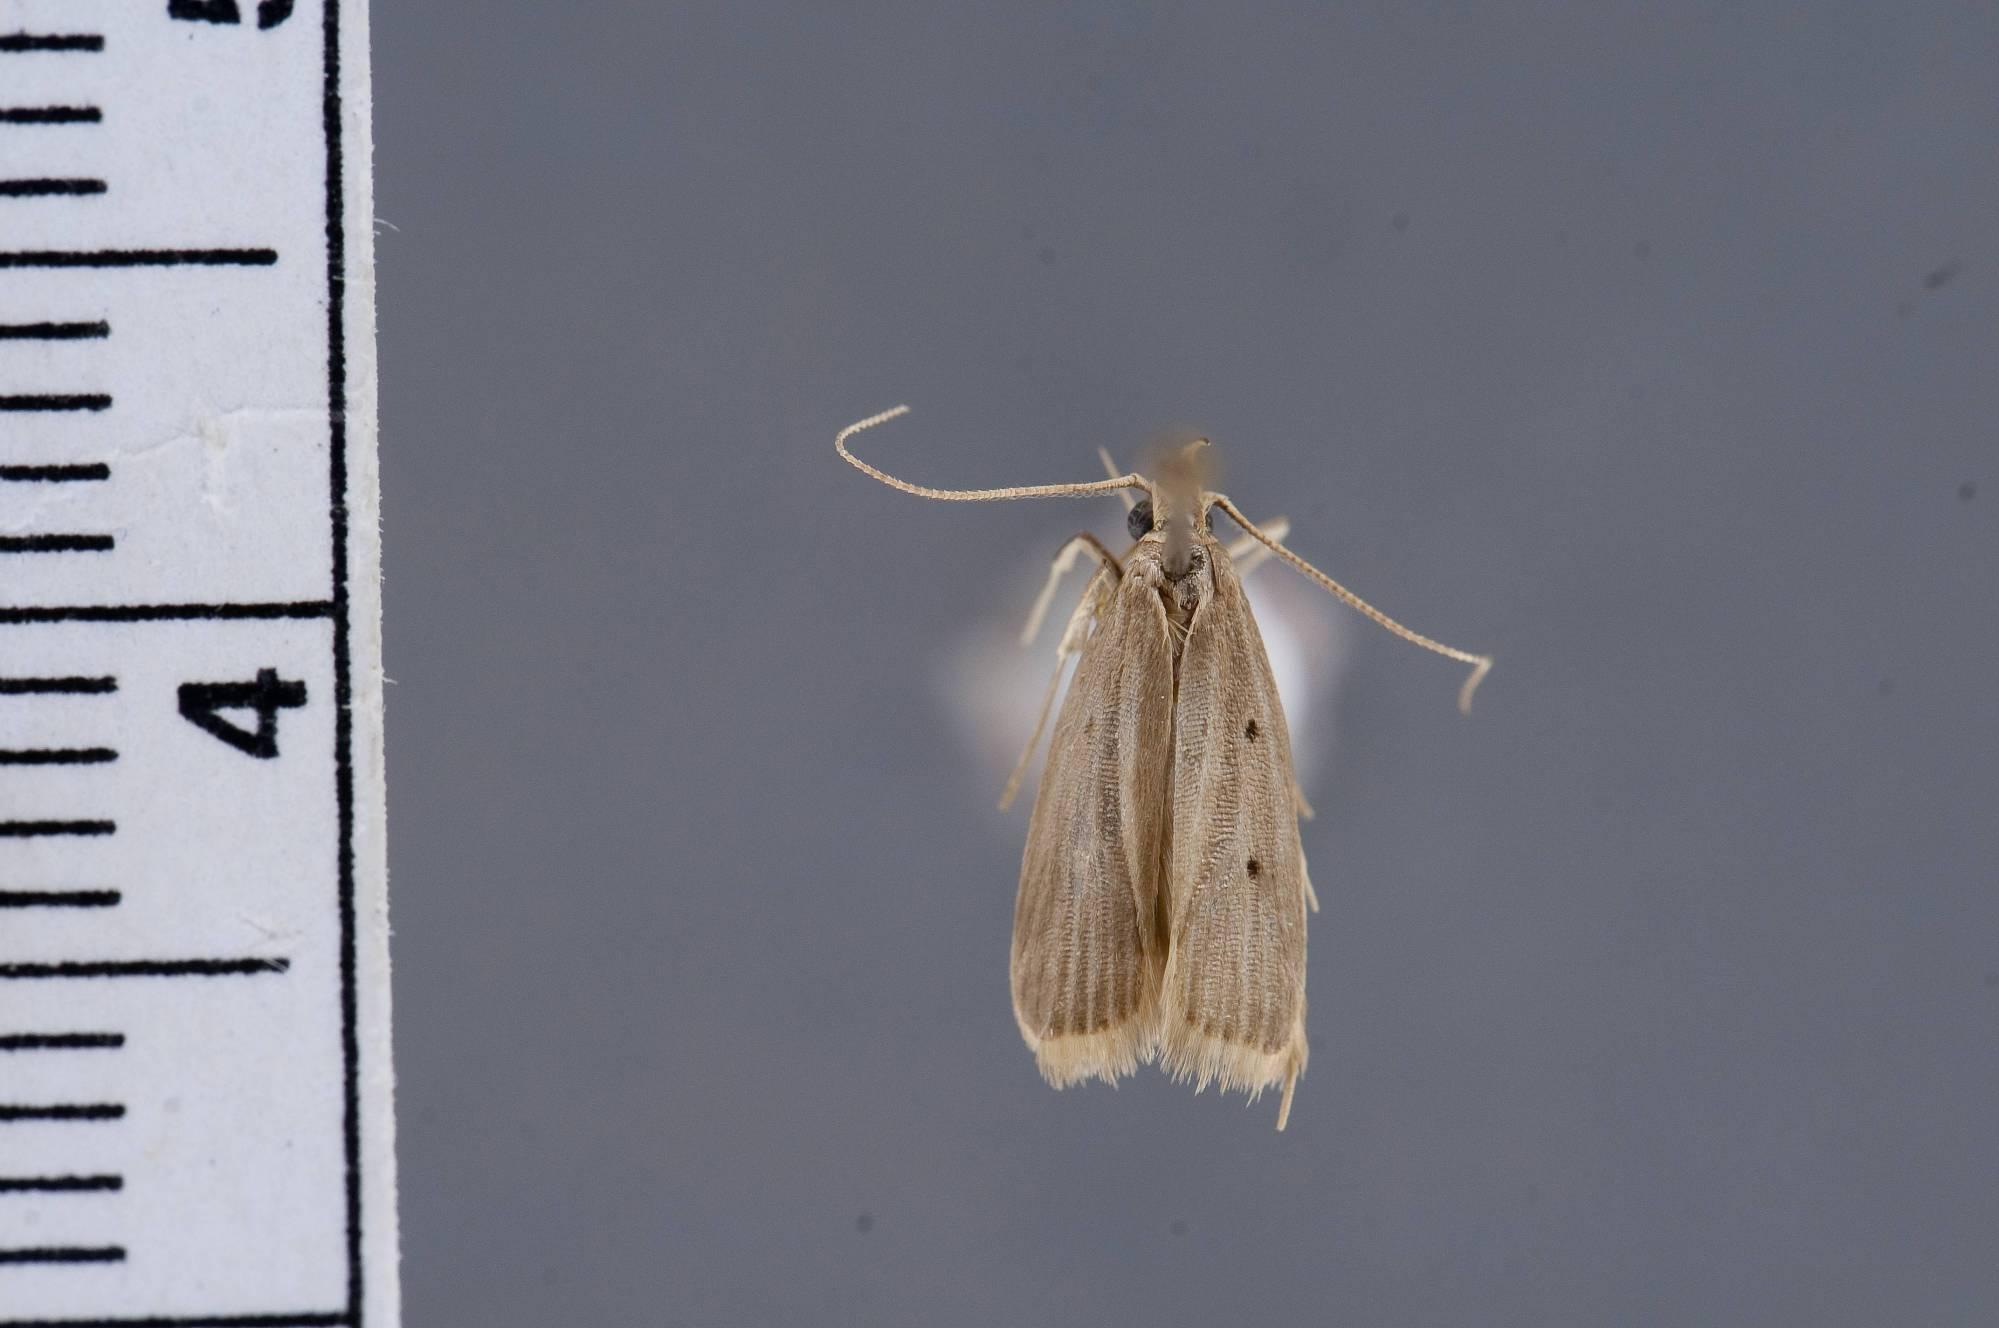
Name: Hygroplasta merinxa
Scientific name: Hygroplasta merinxa Wu & Park, 1998
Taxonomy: Animalia, Arthropoda, Insecta, Lepidoptera, Glossata, Lecithoceridae, Lecithocerinae
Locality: Sinharaja Jungle, 2 mi S of Weddagala, malaise trap, Ratnapura, Sri Lanka
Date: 8 Feb 1977